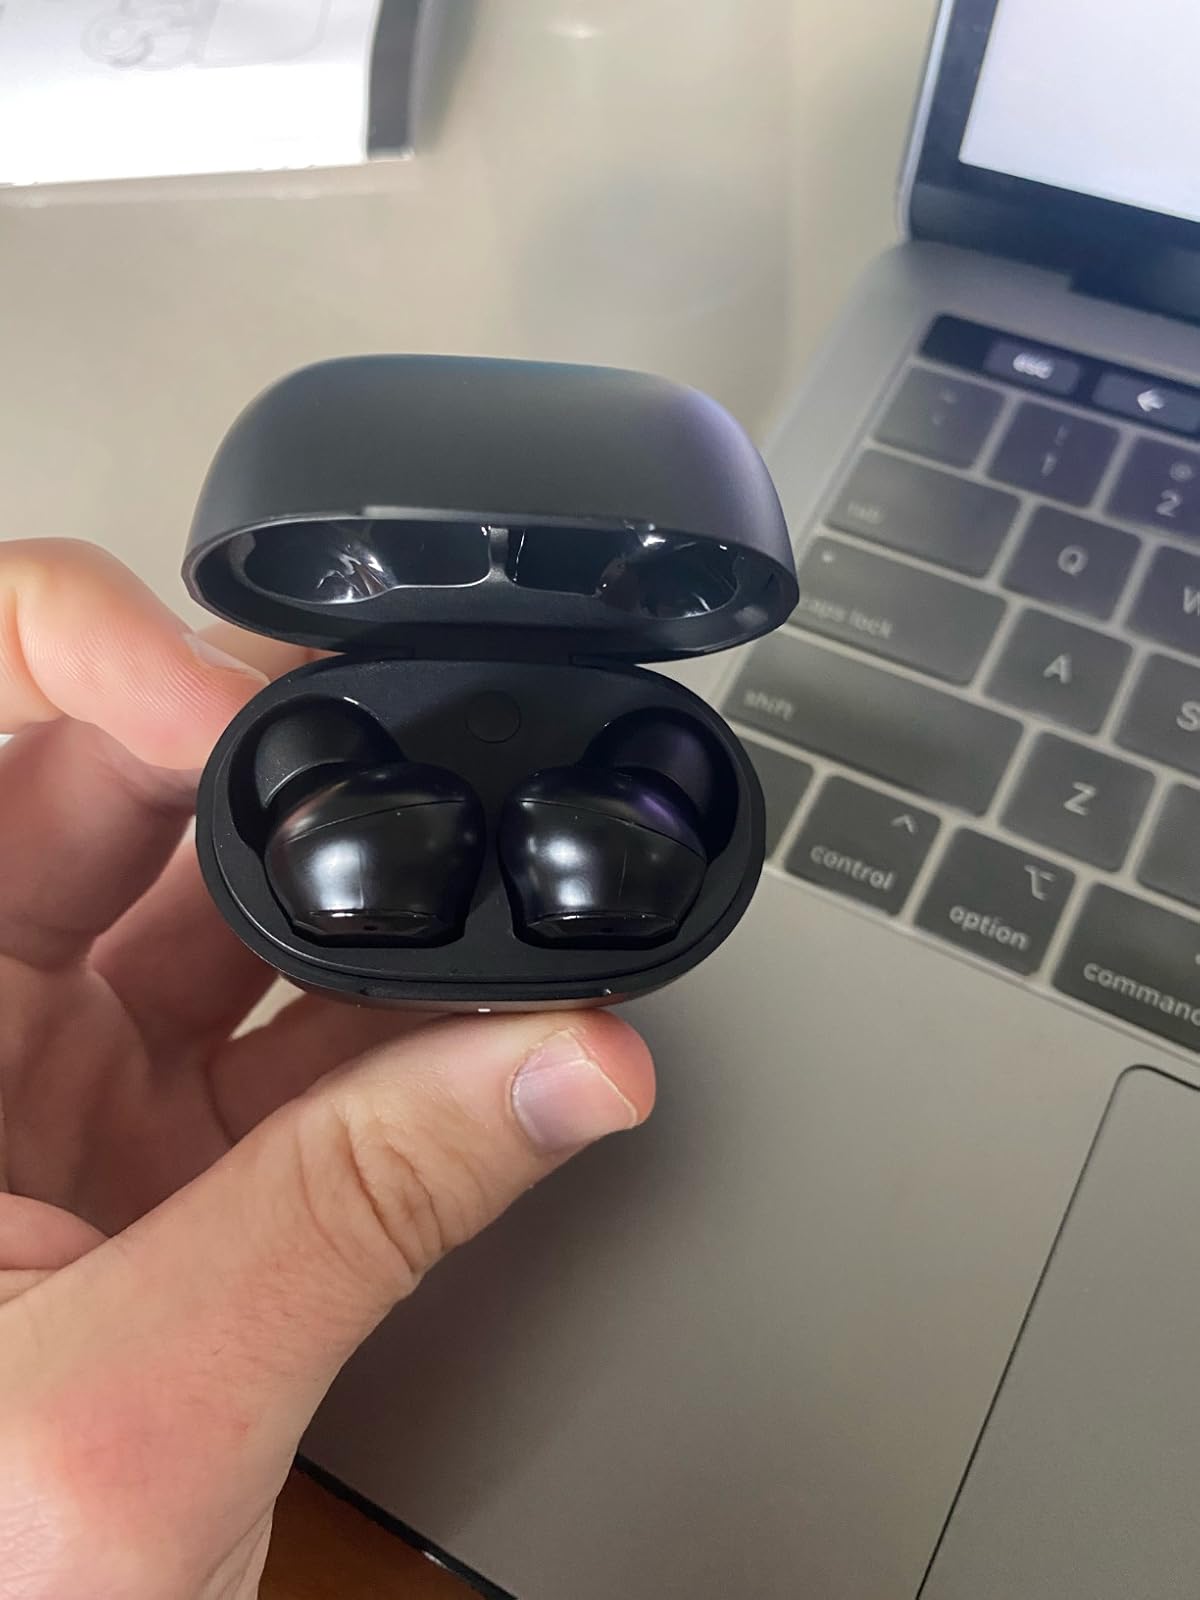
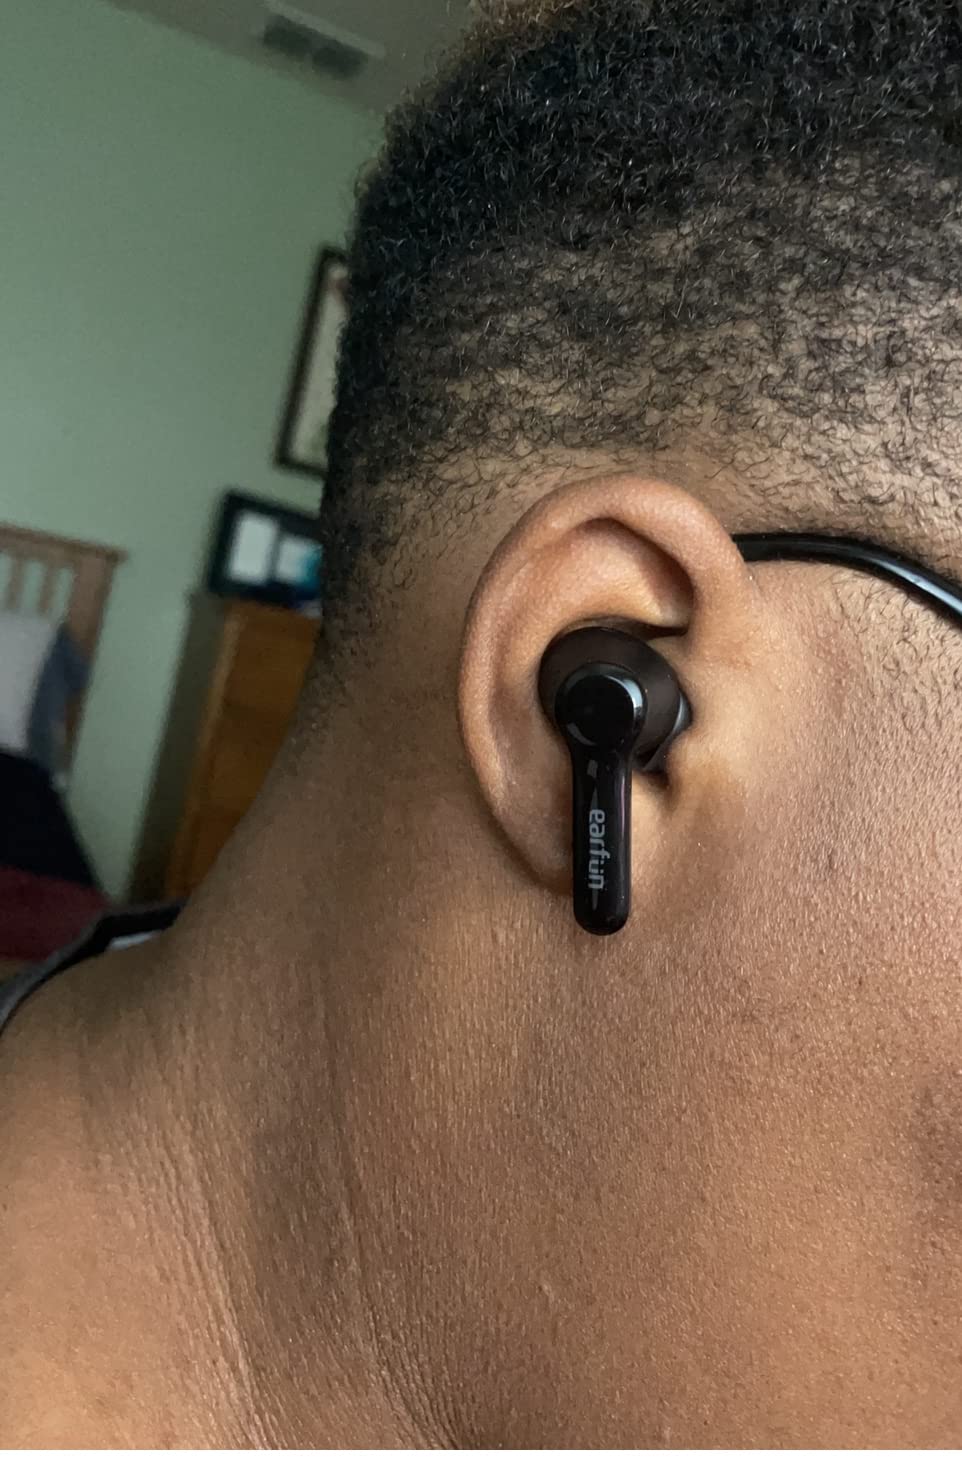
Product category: earbuds
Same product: no